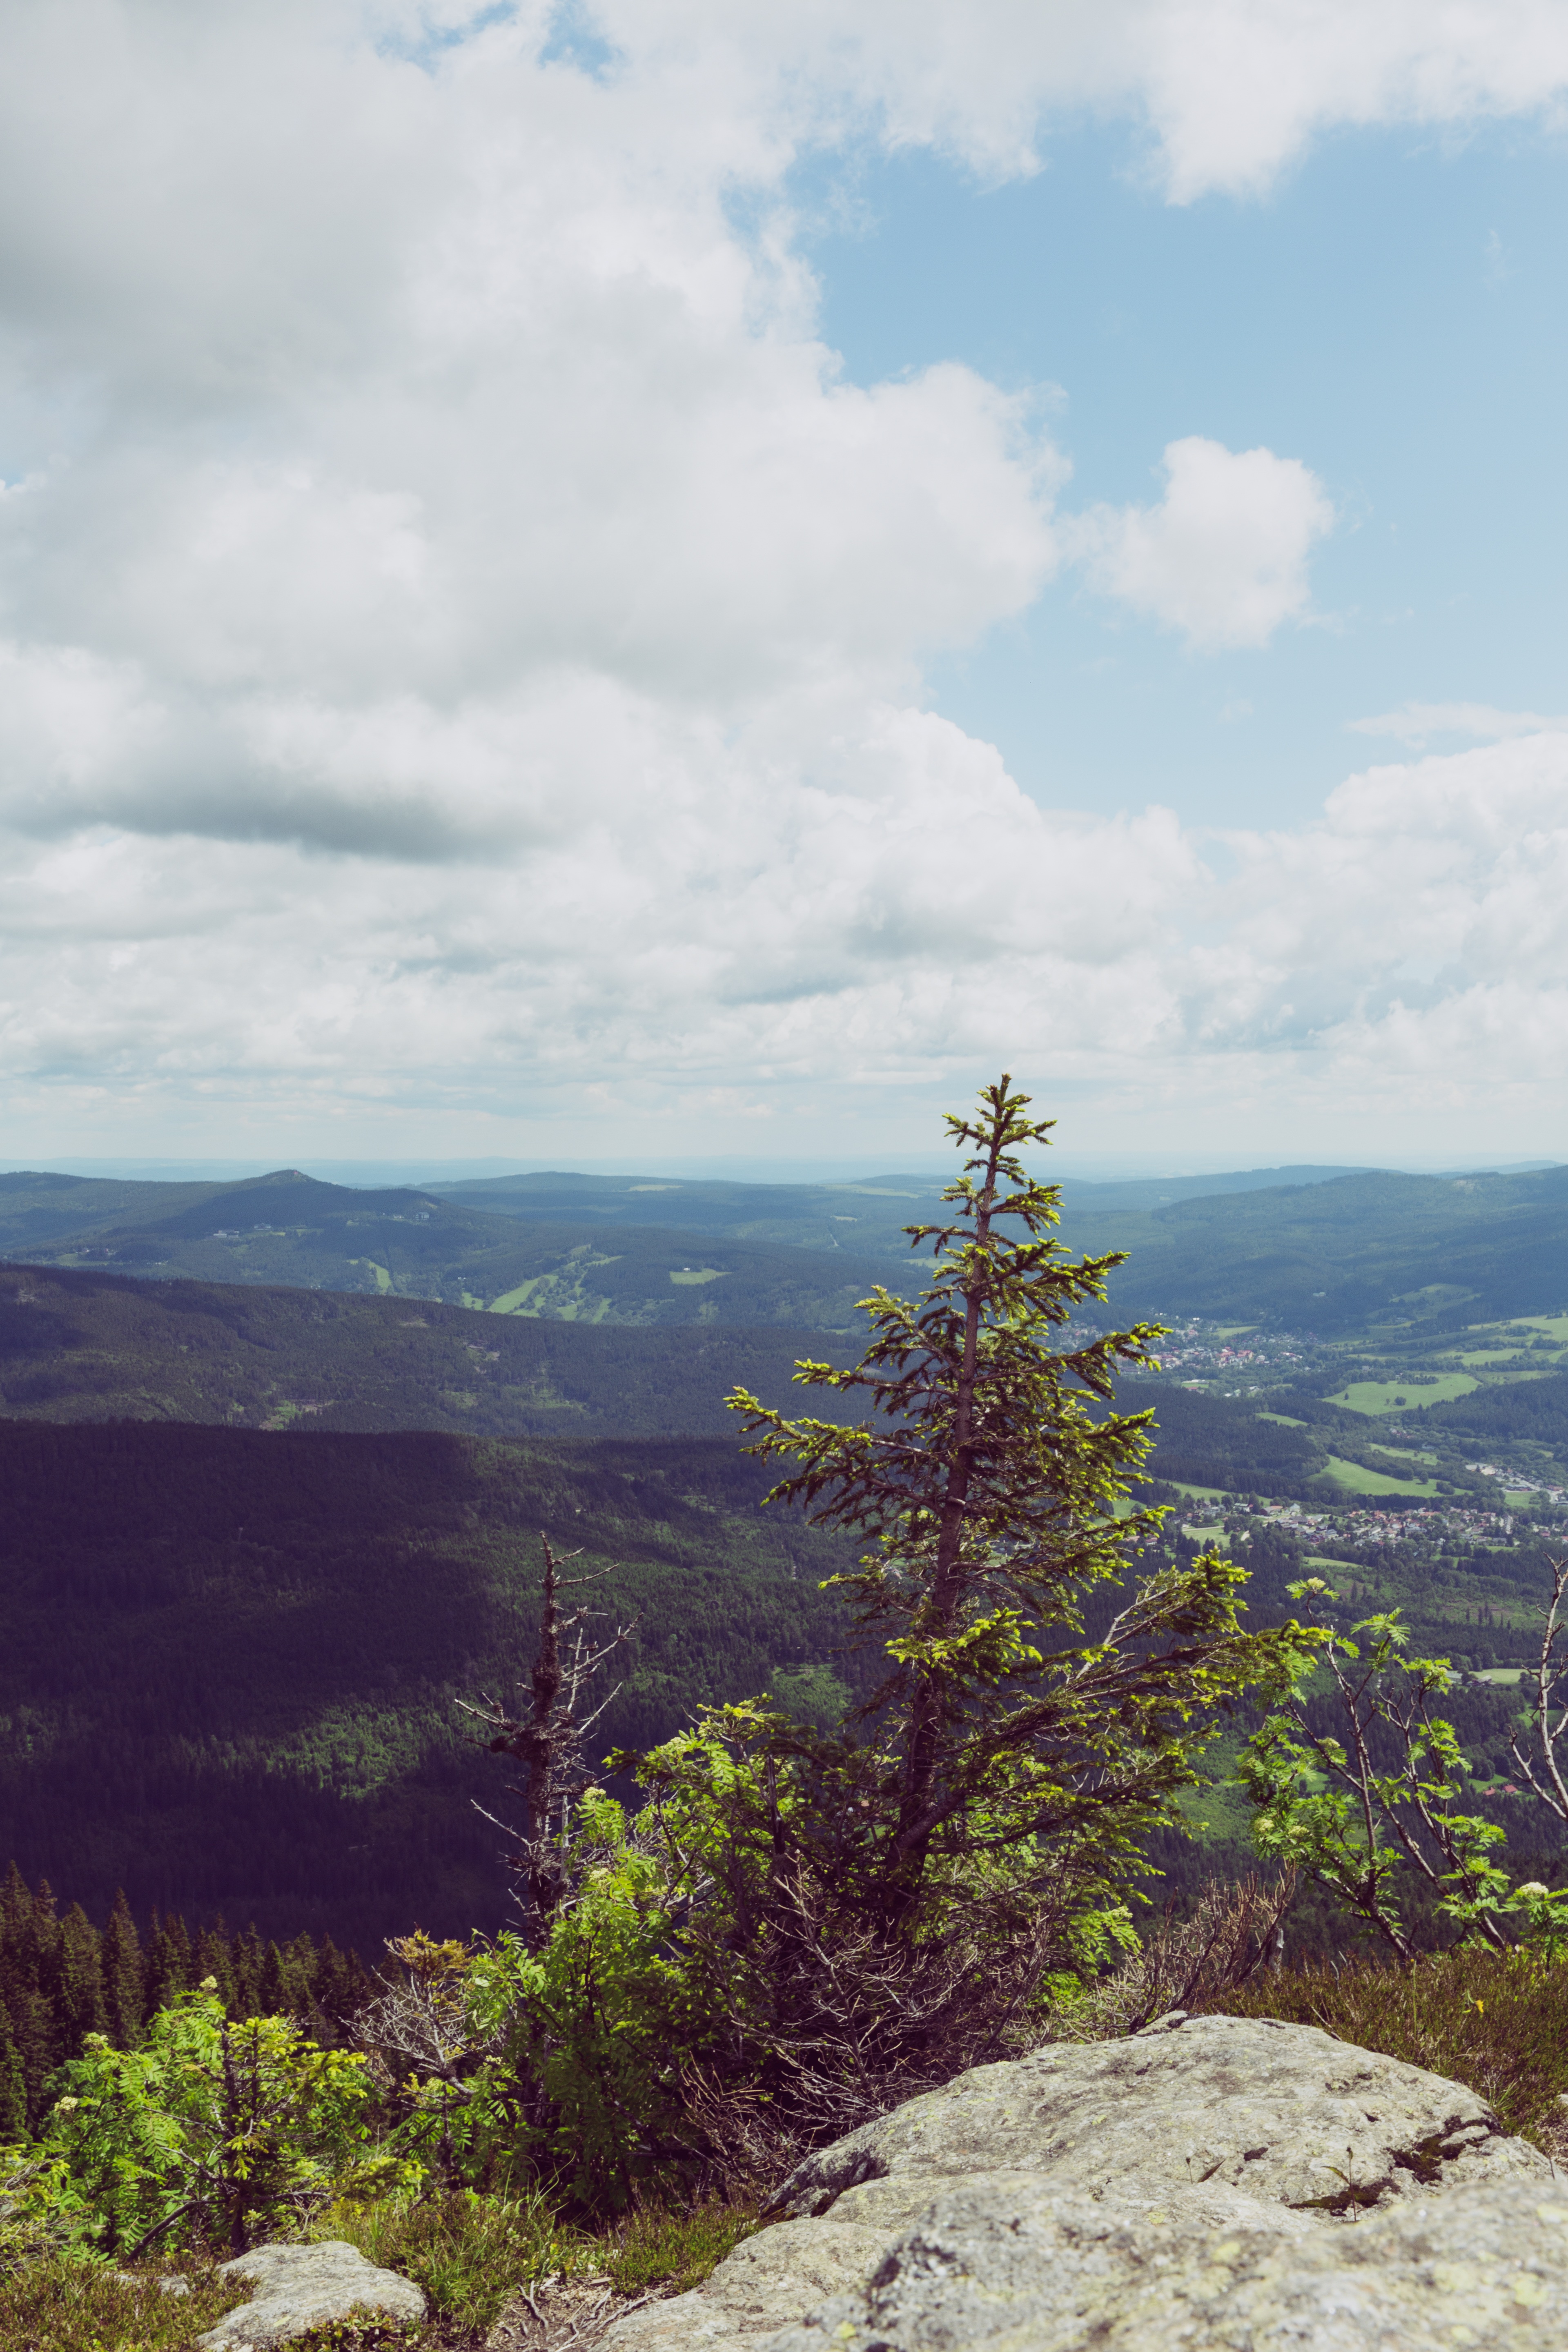
landscape, tree, nature, forest, rock, wilderness, walking, mountain, cloud, plant, sky, hiking, hill, flower, lake, adventure, view, valley, mountain range, holiday, tourism, leisure, ridge, summit, mountaineering, trees, places of interest, fields, expedition, mountains, plateau, viewpoint, destination, more, distant view, foresight, landform, nature park, bavarian forest, great arber, geographical feature, mountainous landforms